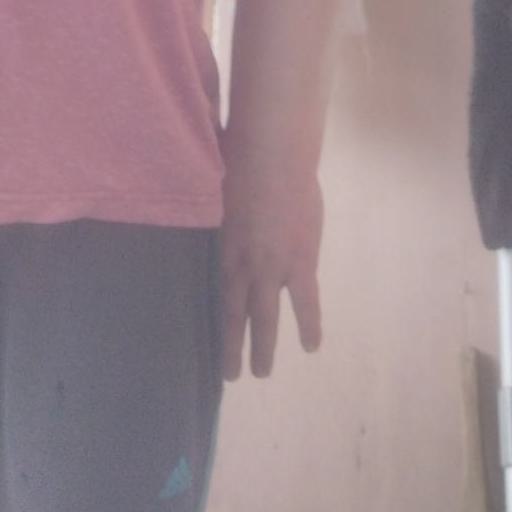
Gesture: no_gesture